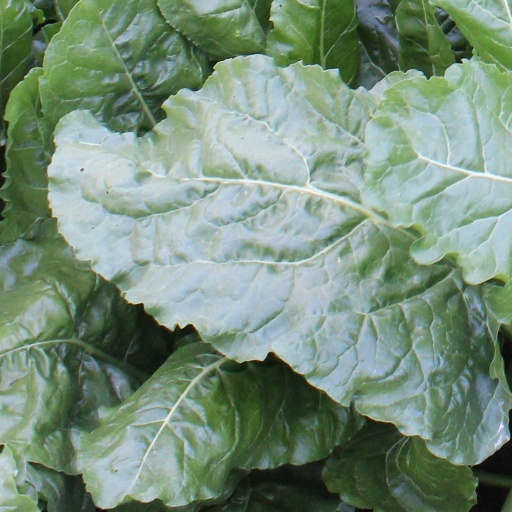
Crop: sugar beet